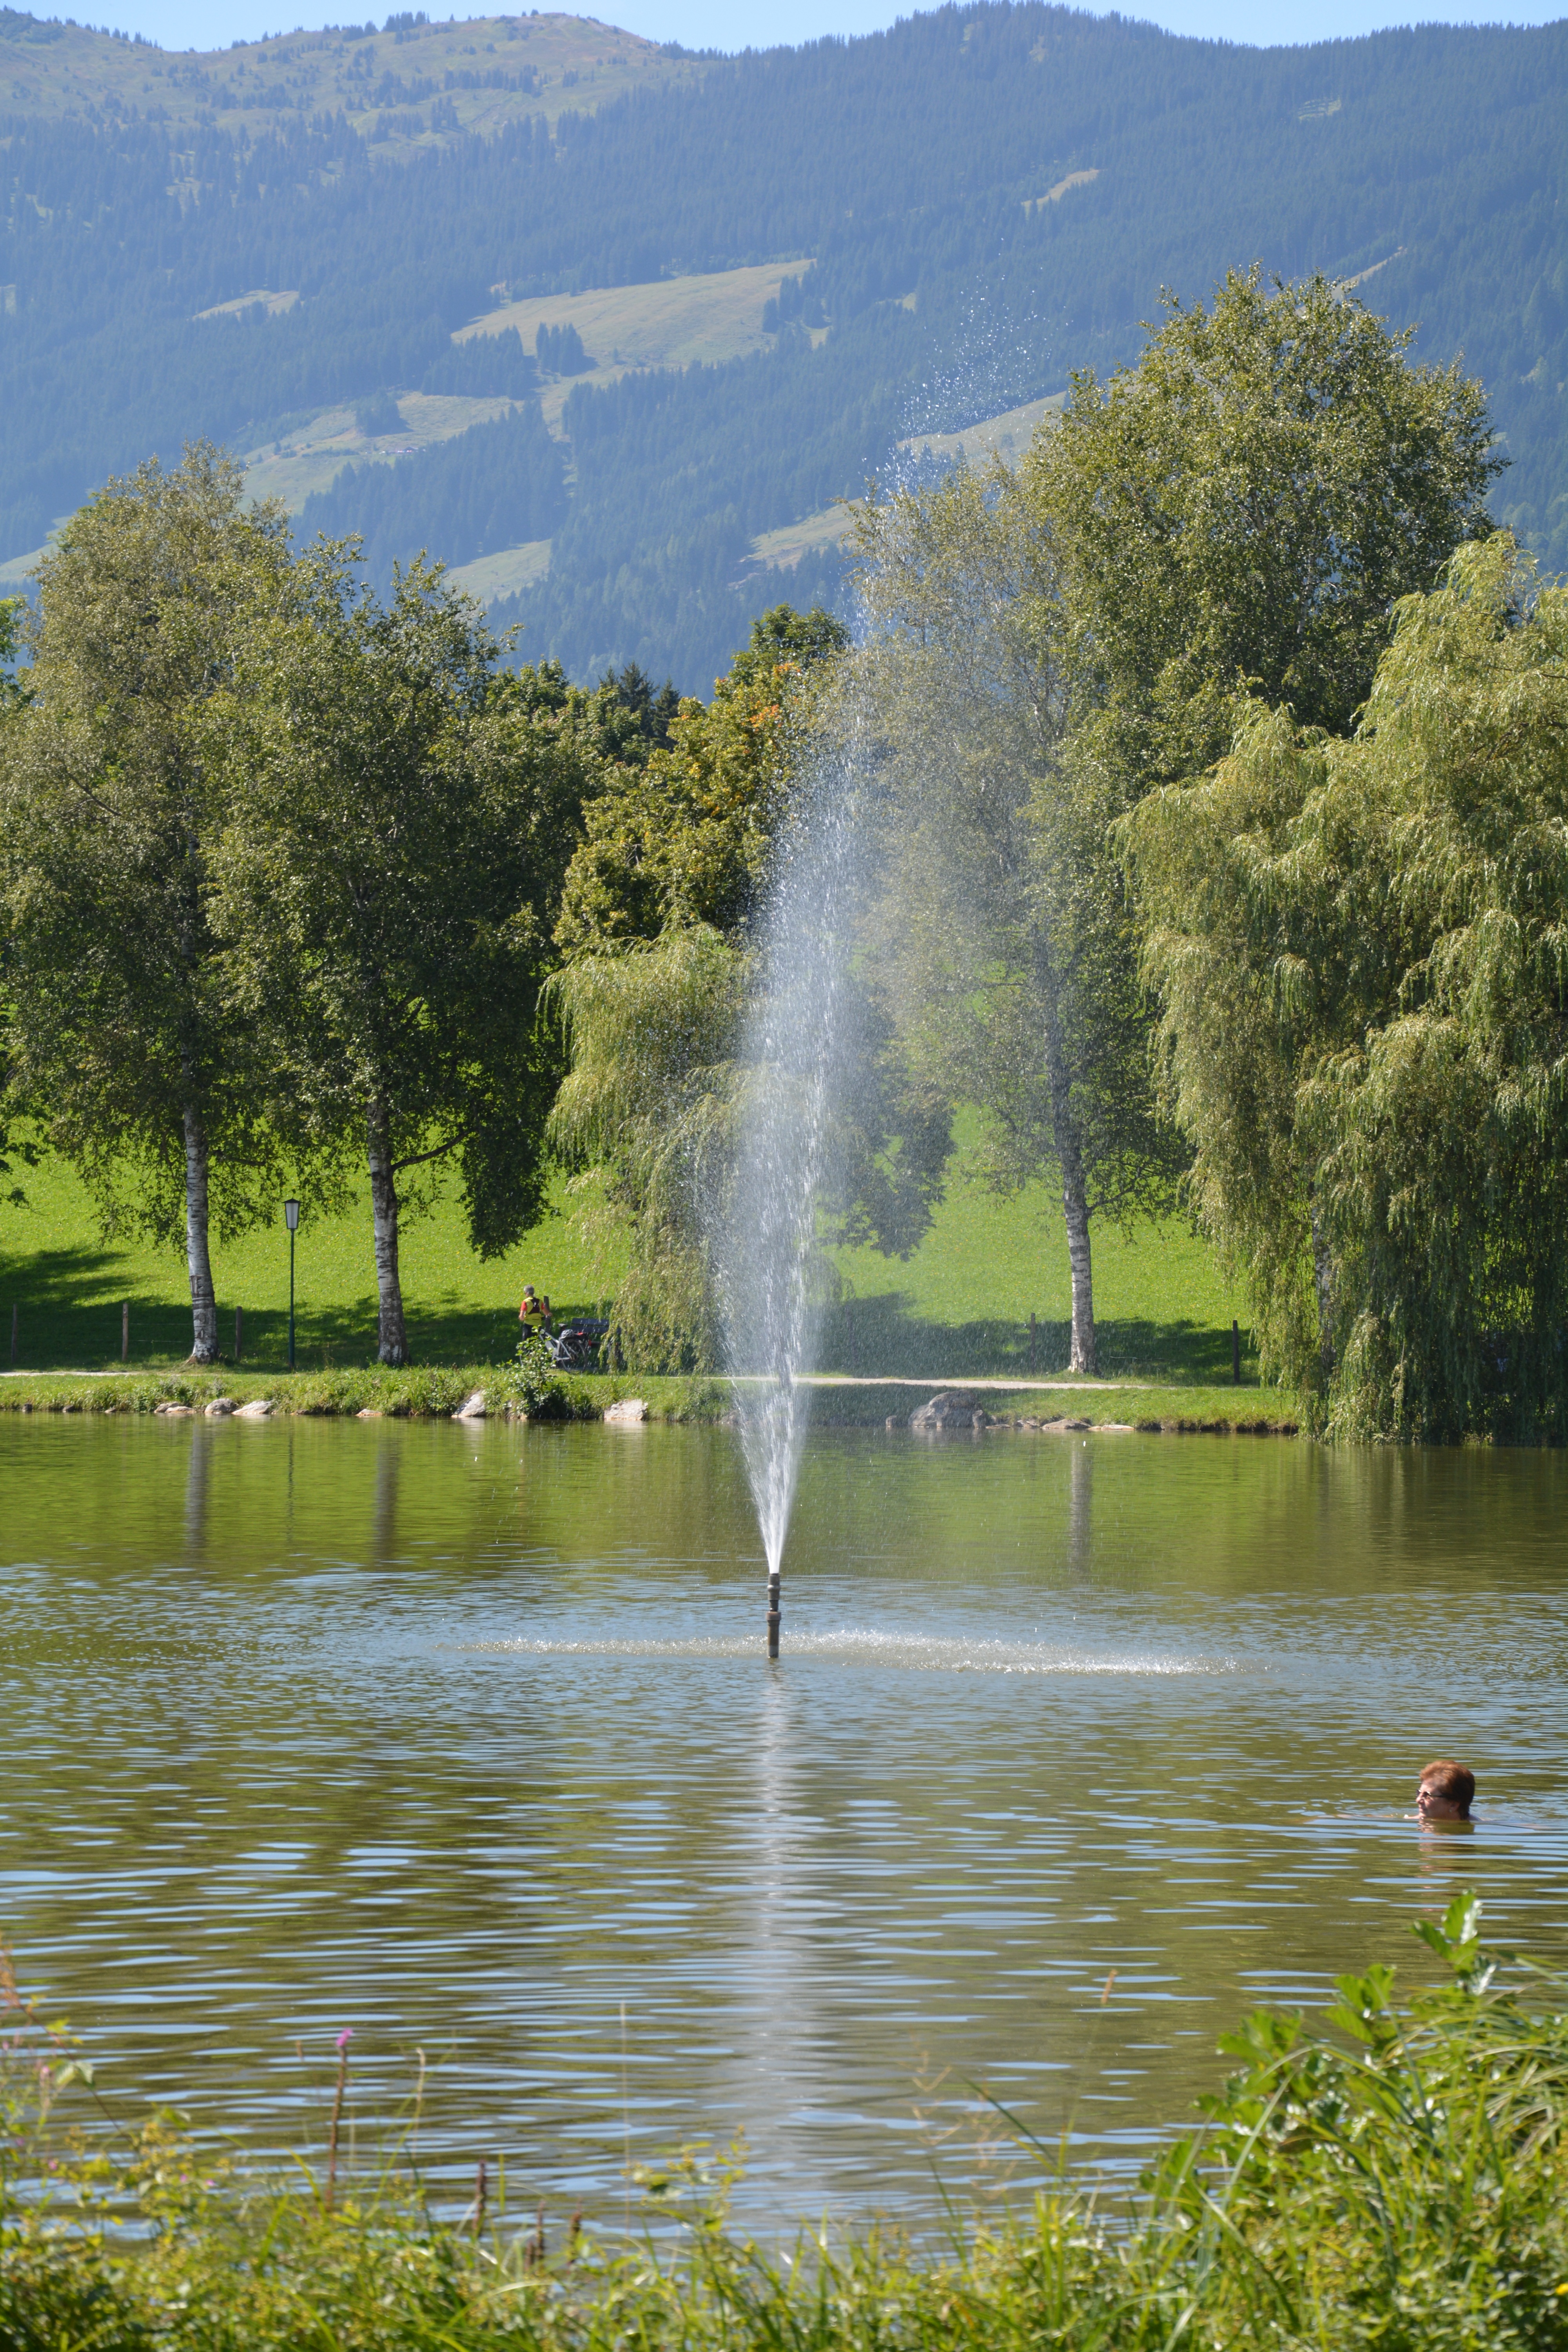
tree, water, wilderness, lake, river, pond, park, reservoir, water fountain, body of water, wetland, habitat, water feature, ritzensee, saalfelden